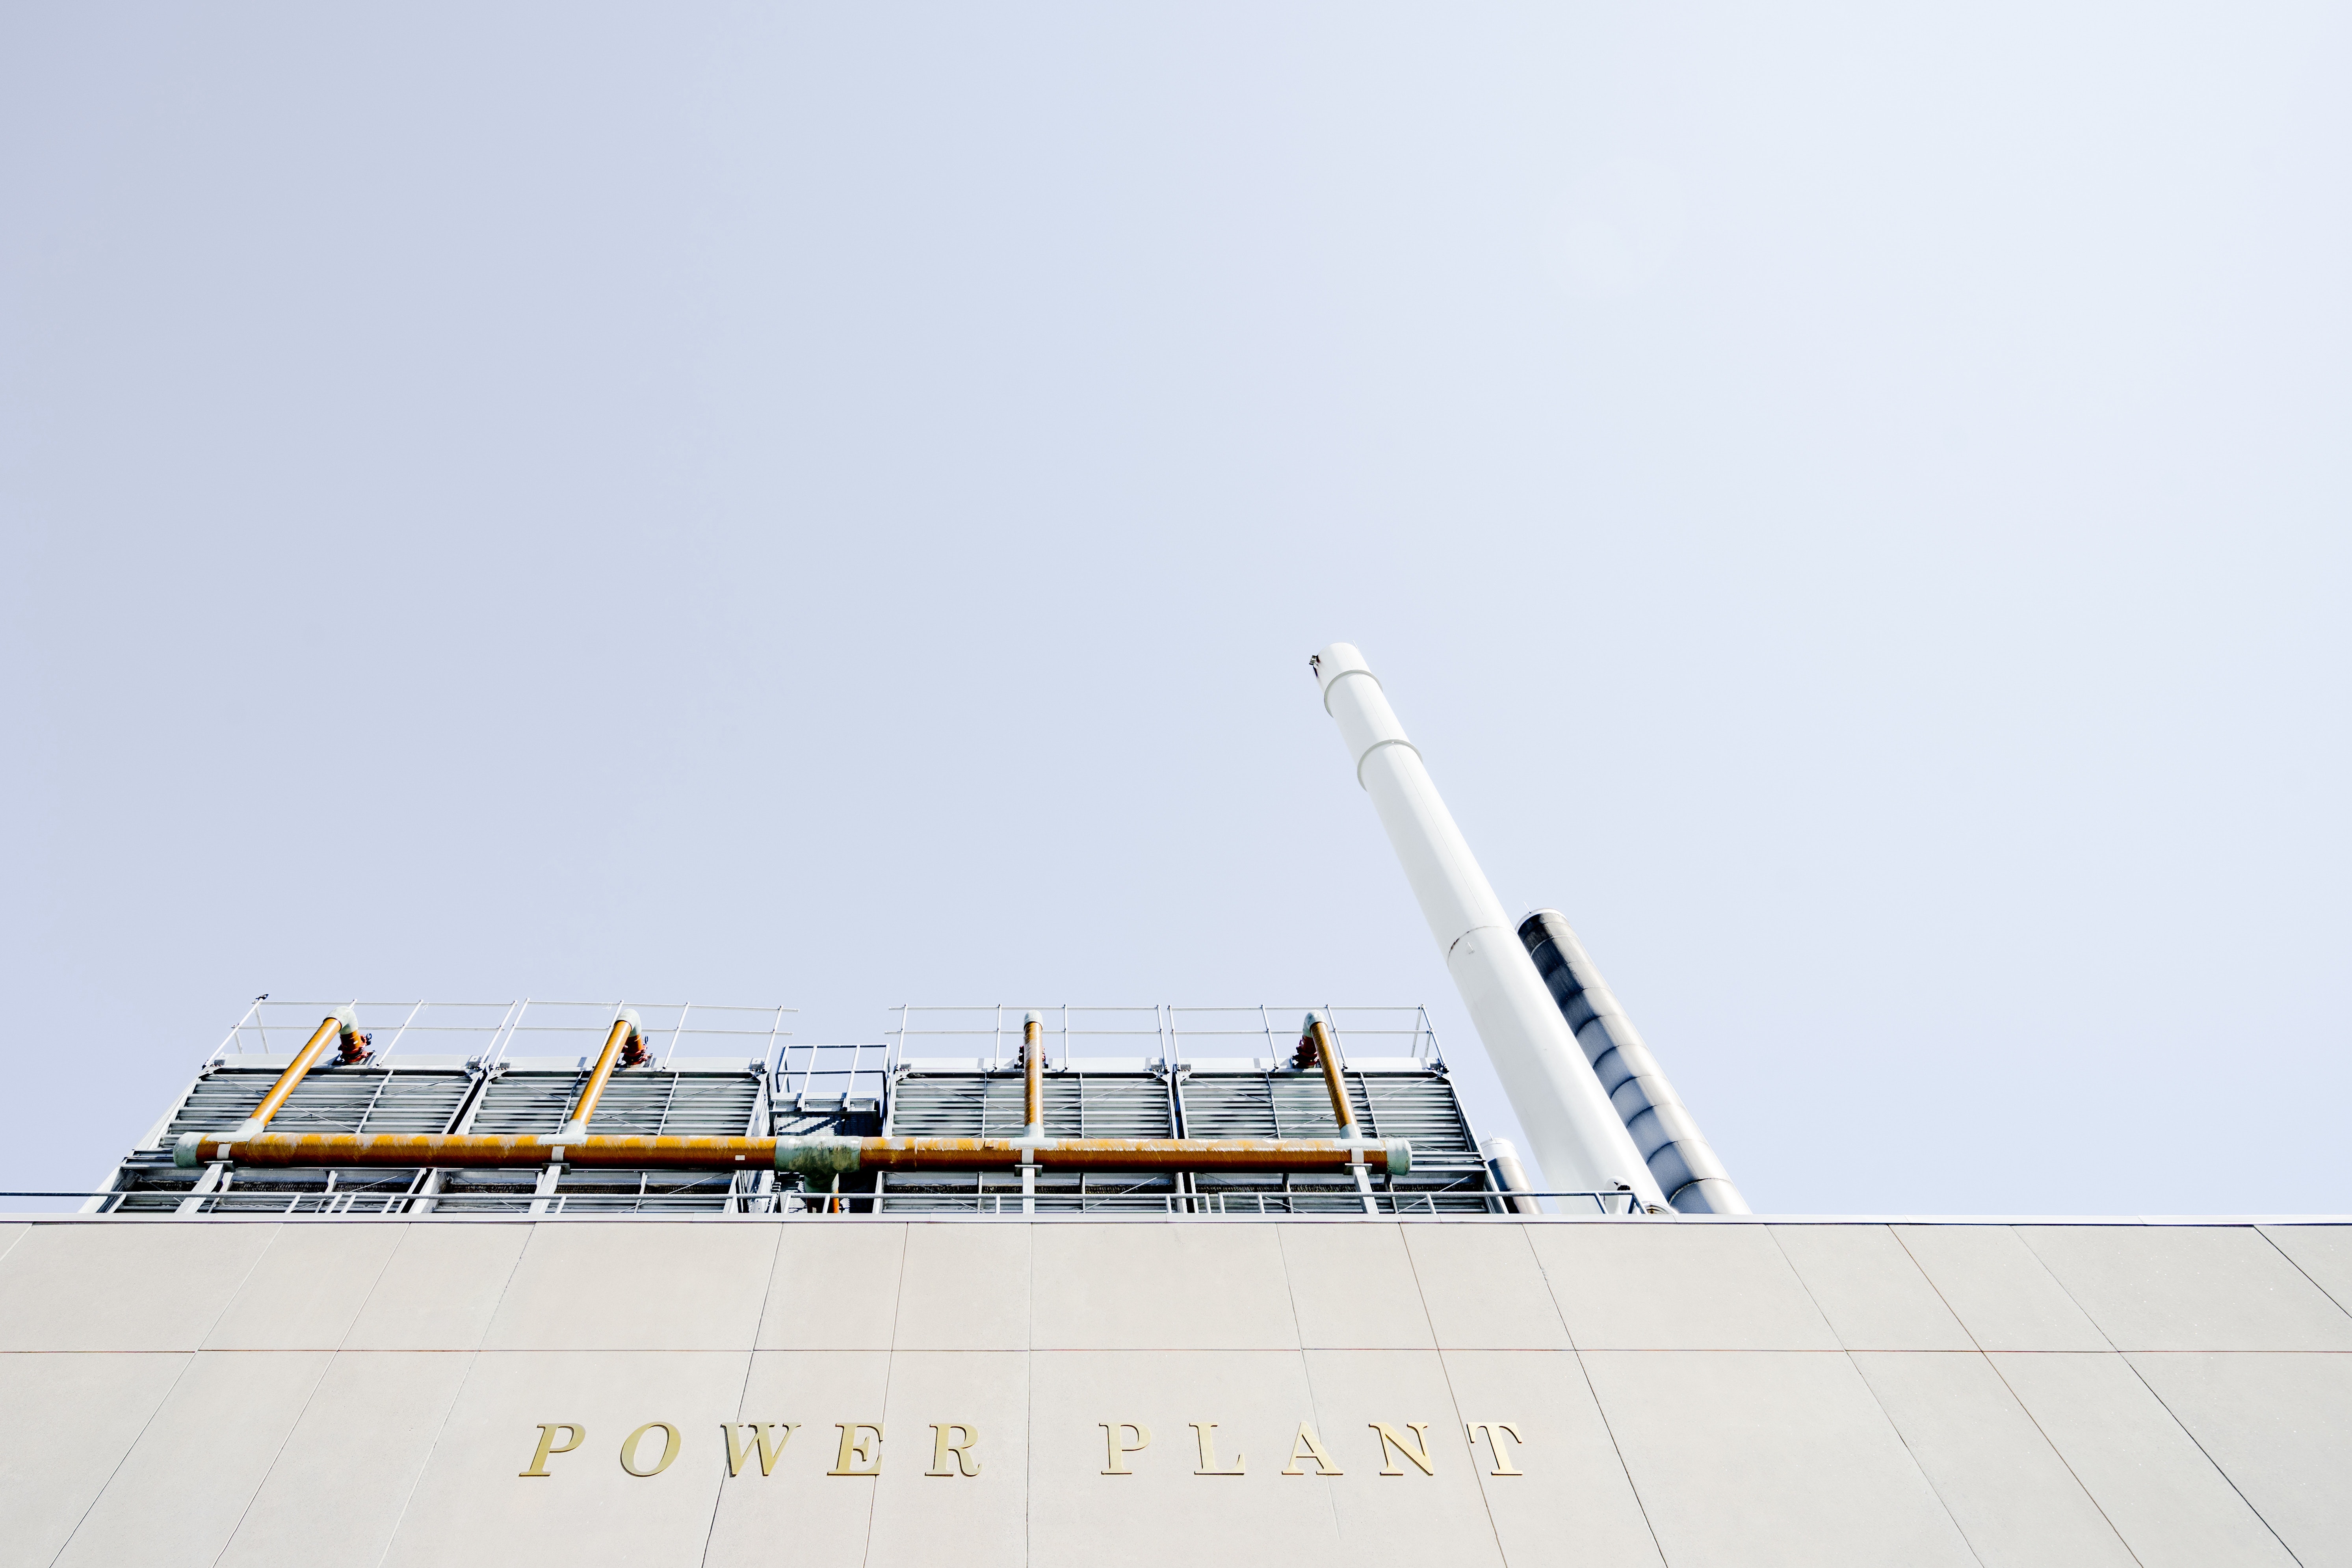
yellow, architecture, vehicle, airplane, roof, building